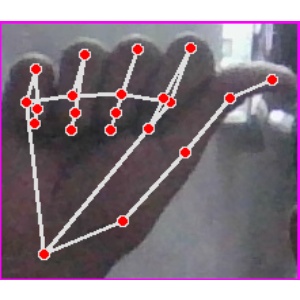
अक्षर: छ